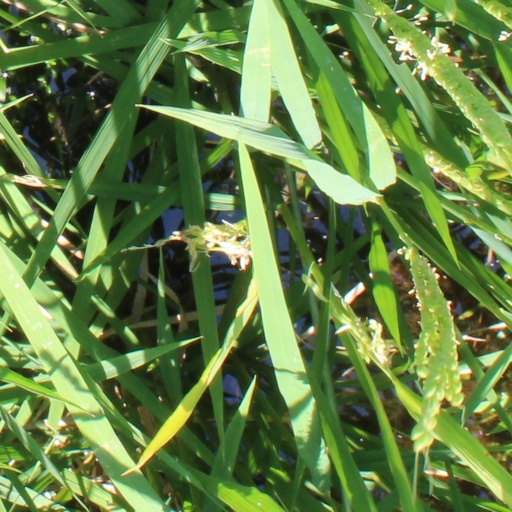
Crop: rice